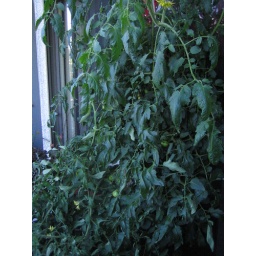
It's actually 2 tomato plants in 2 separate pots, but they grew together into one giant green mass...